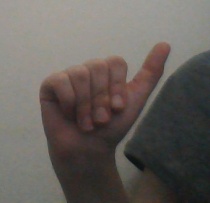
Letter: dhad